Hemu Kalani

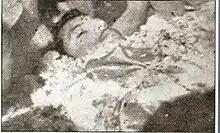
Funeral of Hemu Kalani, 21 January 1943

Hemu Kalani joined Mahatma Gandhi's Quit India movement when it was started in 1942. Support for the movement in Sindh was such that the British colonial authorities had to send military detachments after him consisting of European battalions. Hemu Kalani found out that a train of these troops and their supplies would be passing through his local town at the midnight of 22 October and decided to derail it by removing the fishplates from the railway track. This despite the fact that neither he nor his colleagues had the necessary tools and so had to use a rope as a means to loosen the fixings.